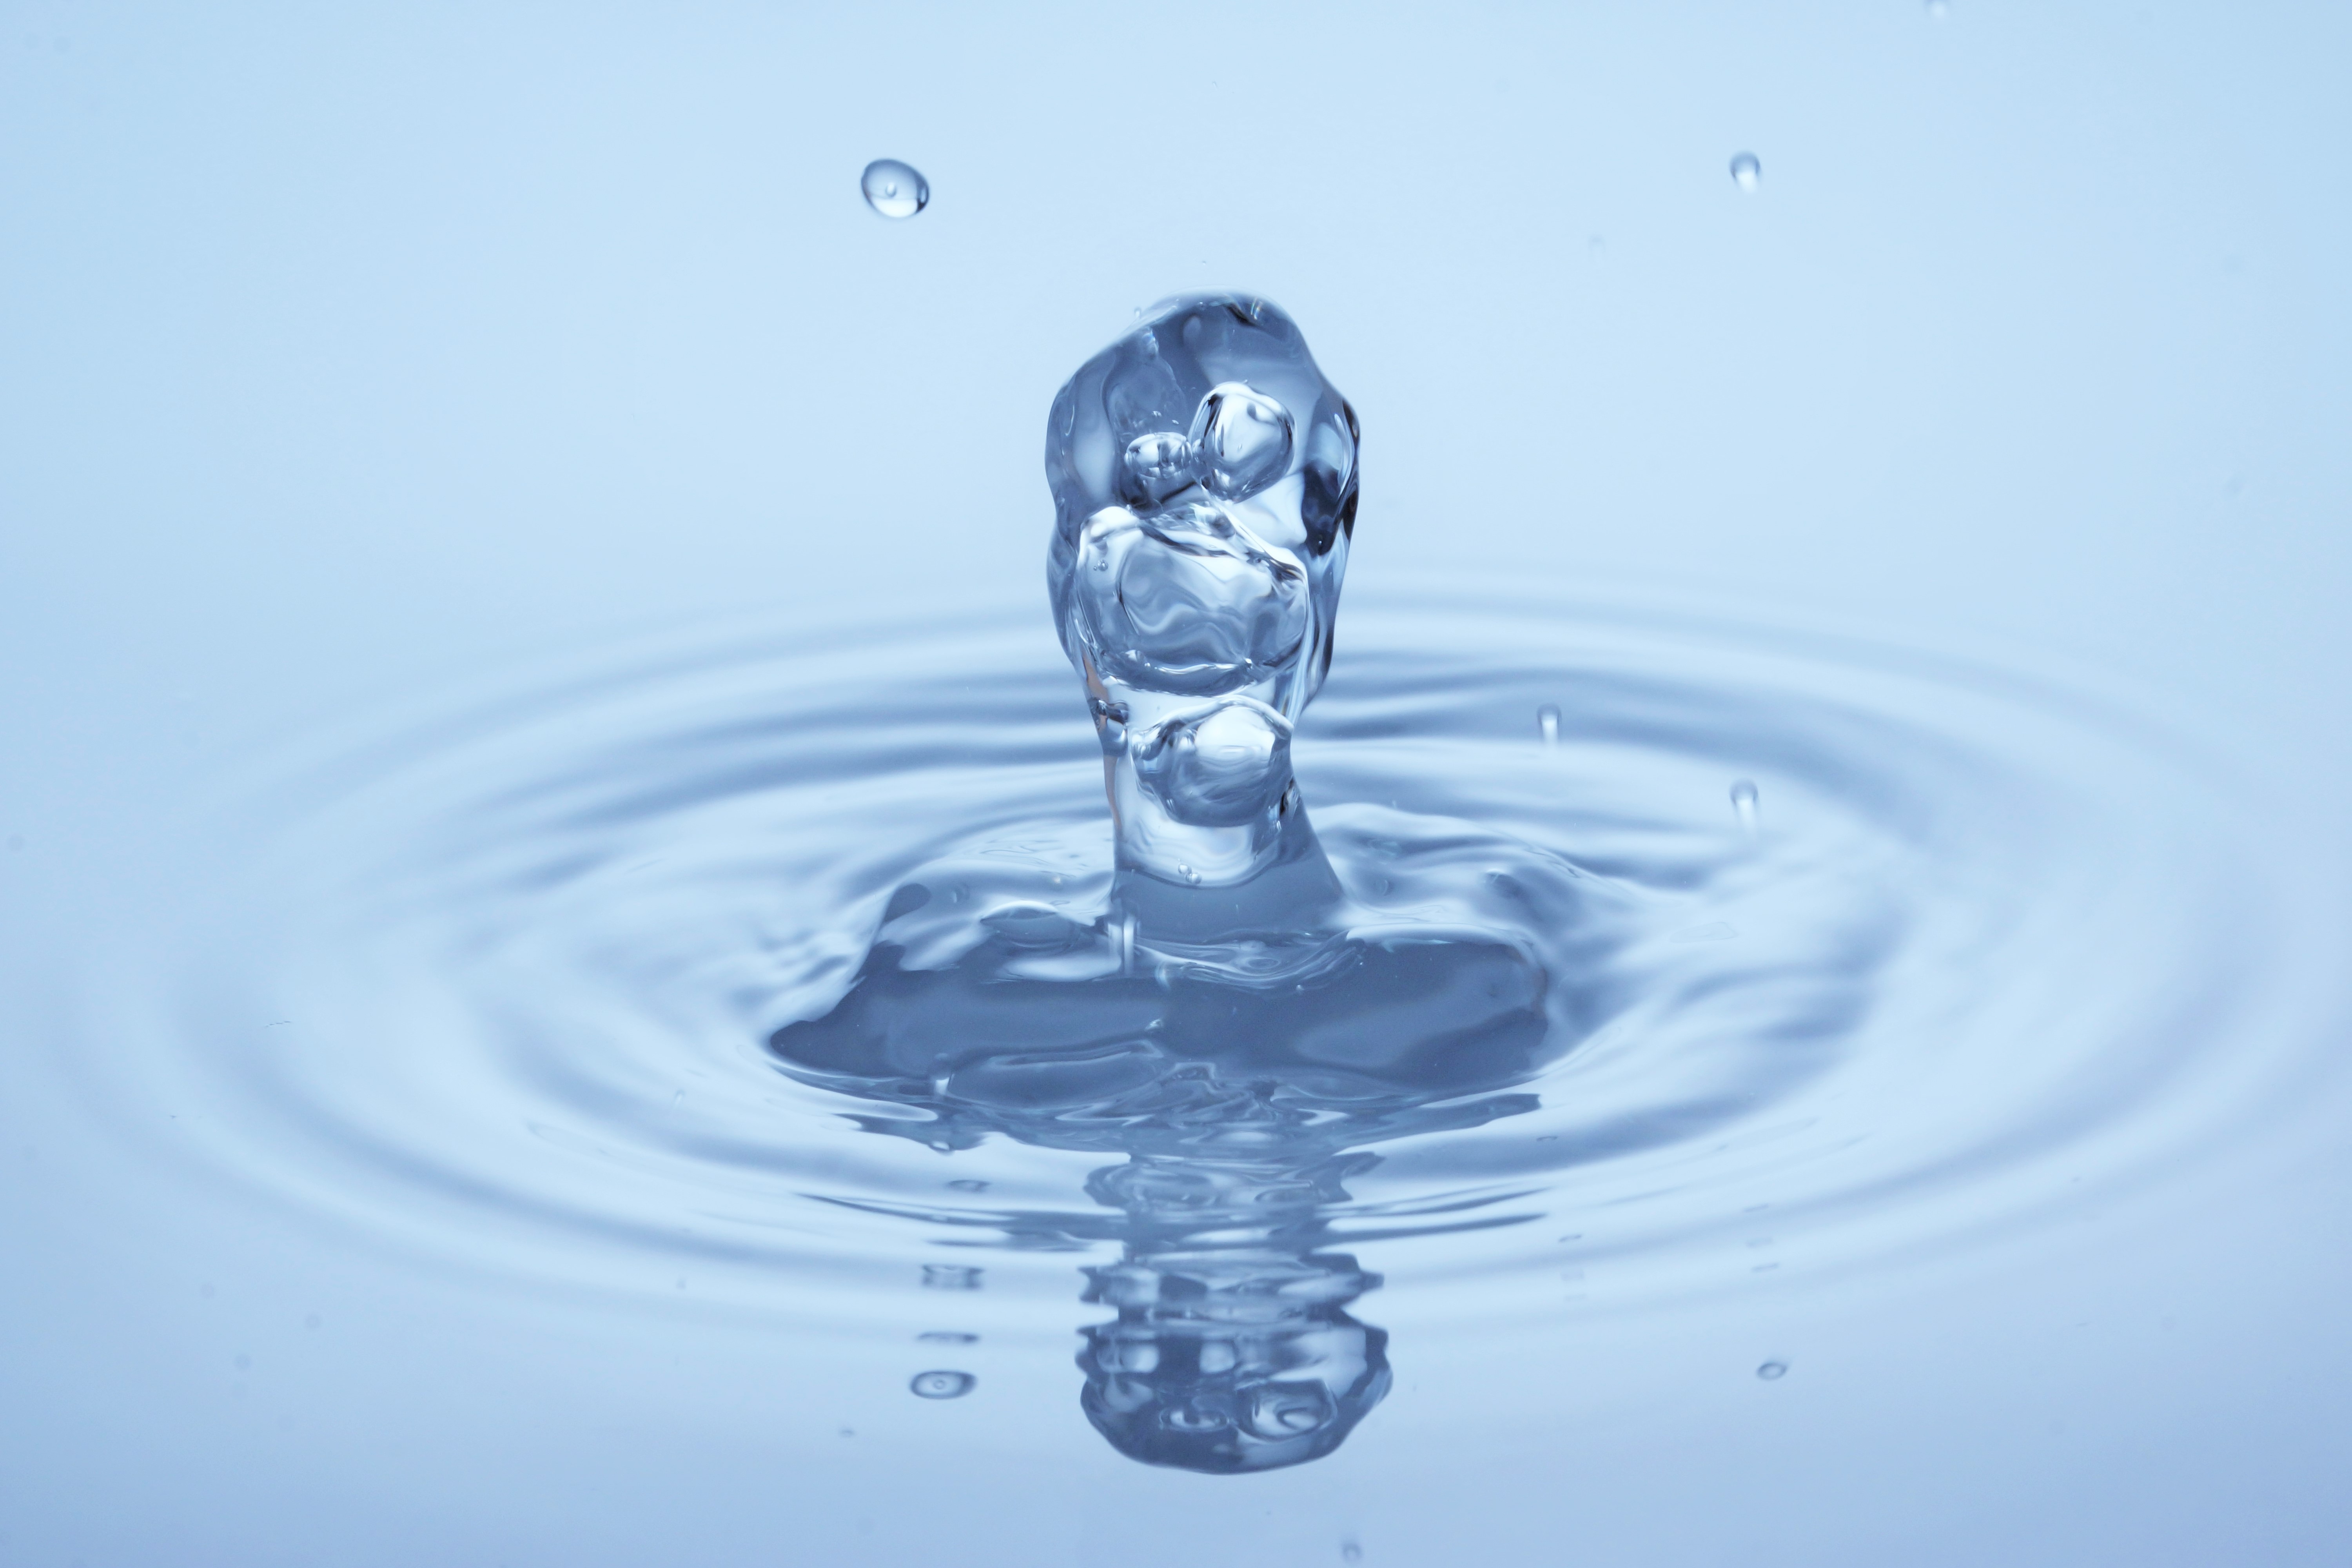
water, drop, ice, reflection, macro, blue, drip, close up, drop of water, freezing, macro photography, drinking water, liquid bubble